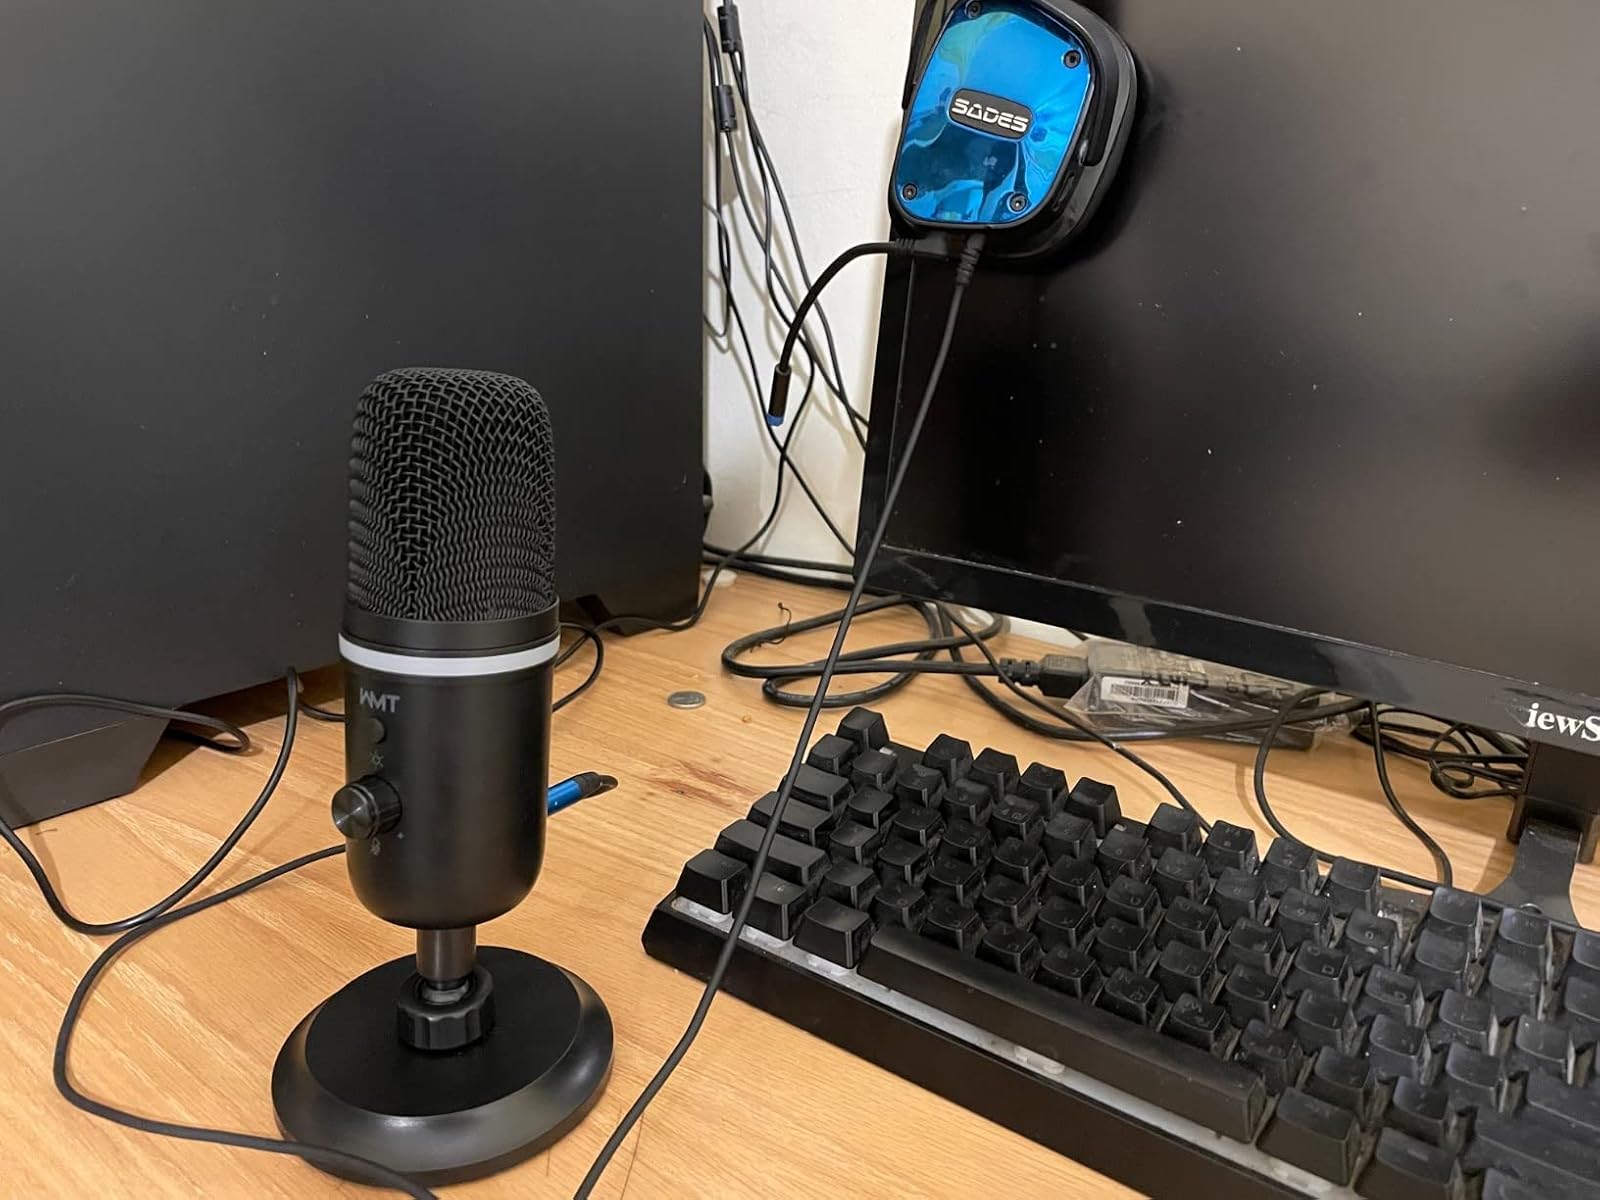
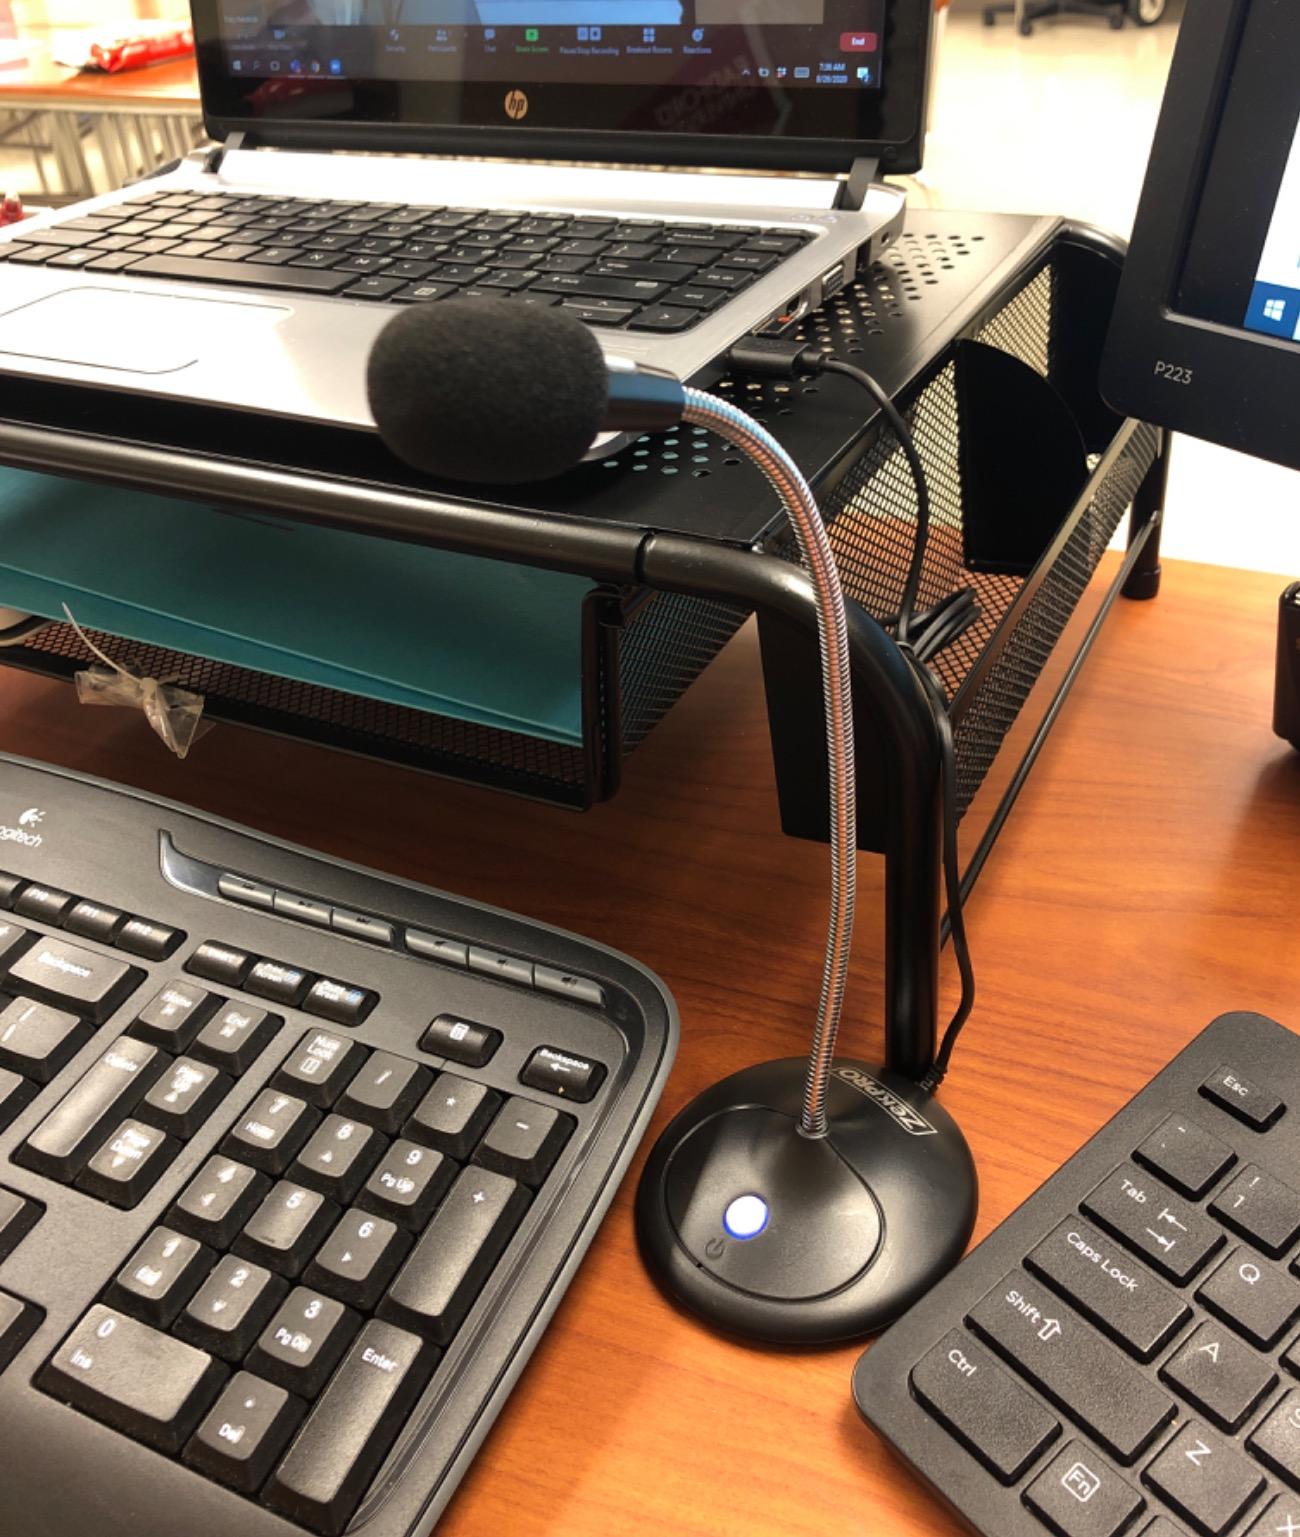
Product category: microphone
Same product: no